Osla Benning

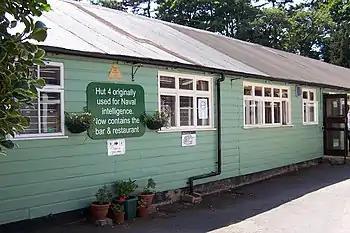
Hut 4, next to the mansion, used during the war for naval intelligence

Benning went to stay with her godfather Lord Louis Mountbatten, who mentioned to her friend (and fellow goddaughter) Sarah Baring that Prince Philip (Mountbatten's nephew) did not have a girlfriend and Baring acted as matchmaker.